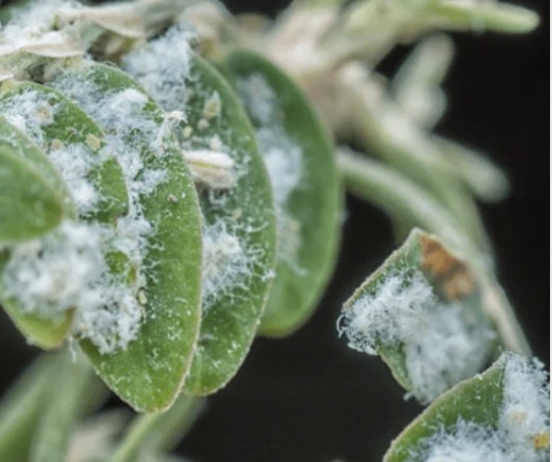
Label: mealybug_infestation